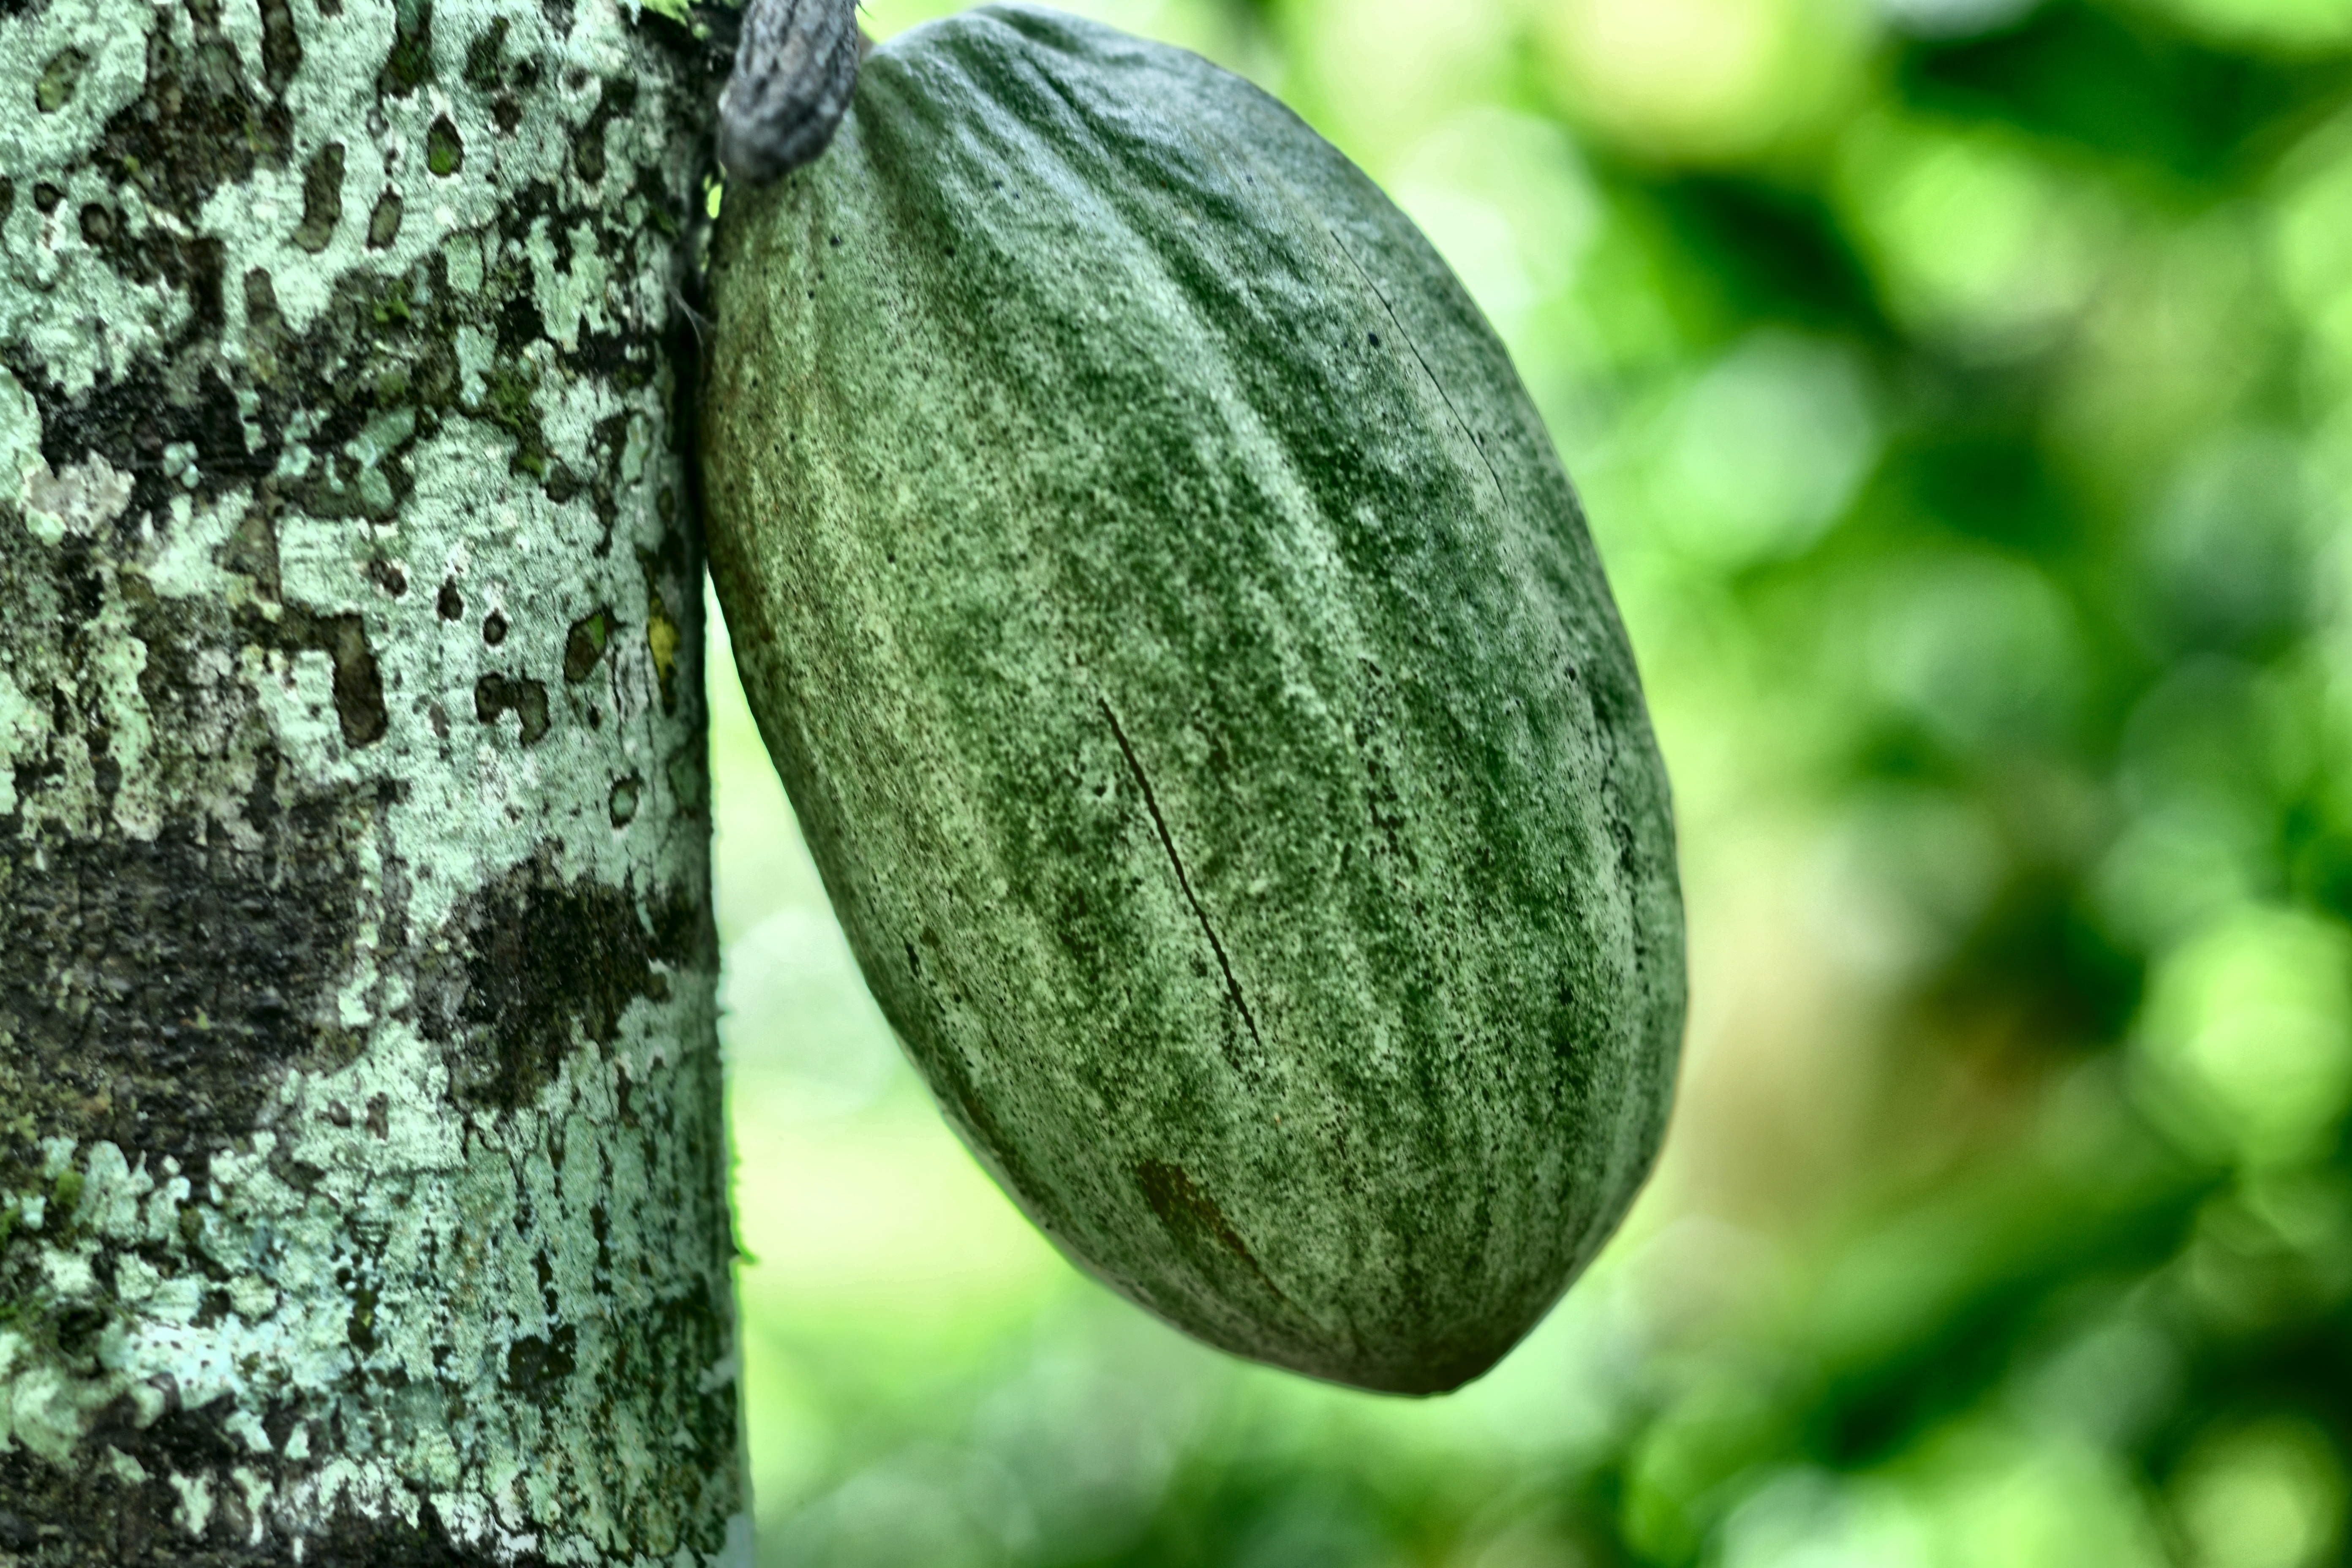
Maturity: unmature
Variety: Amelonado